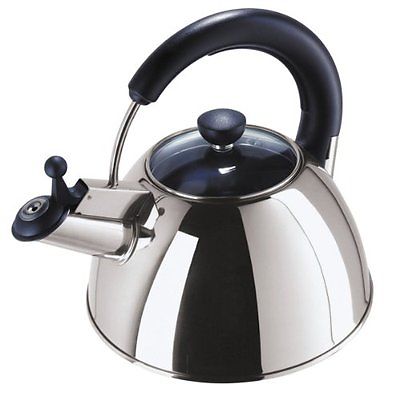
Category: kettle